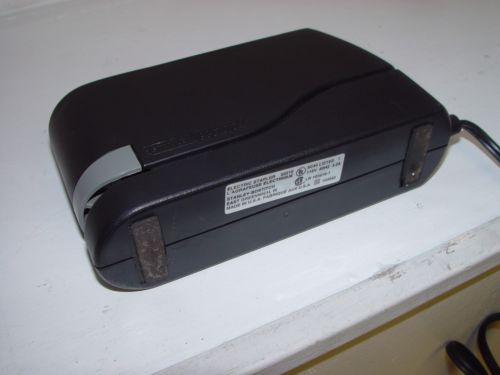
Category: stapler